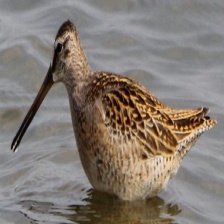
Species: SHORT BILLED DOWITCHER
Scientific name: LIMNODROMUS GRISEUS